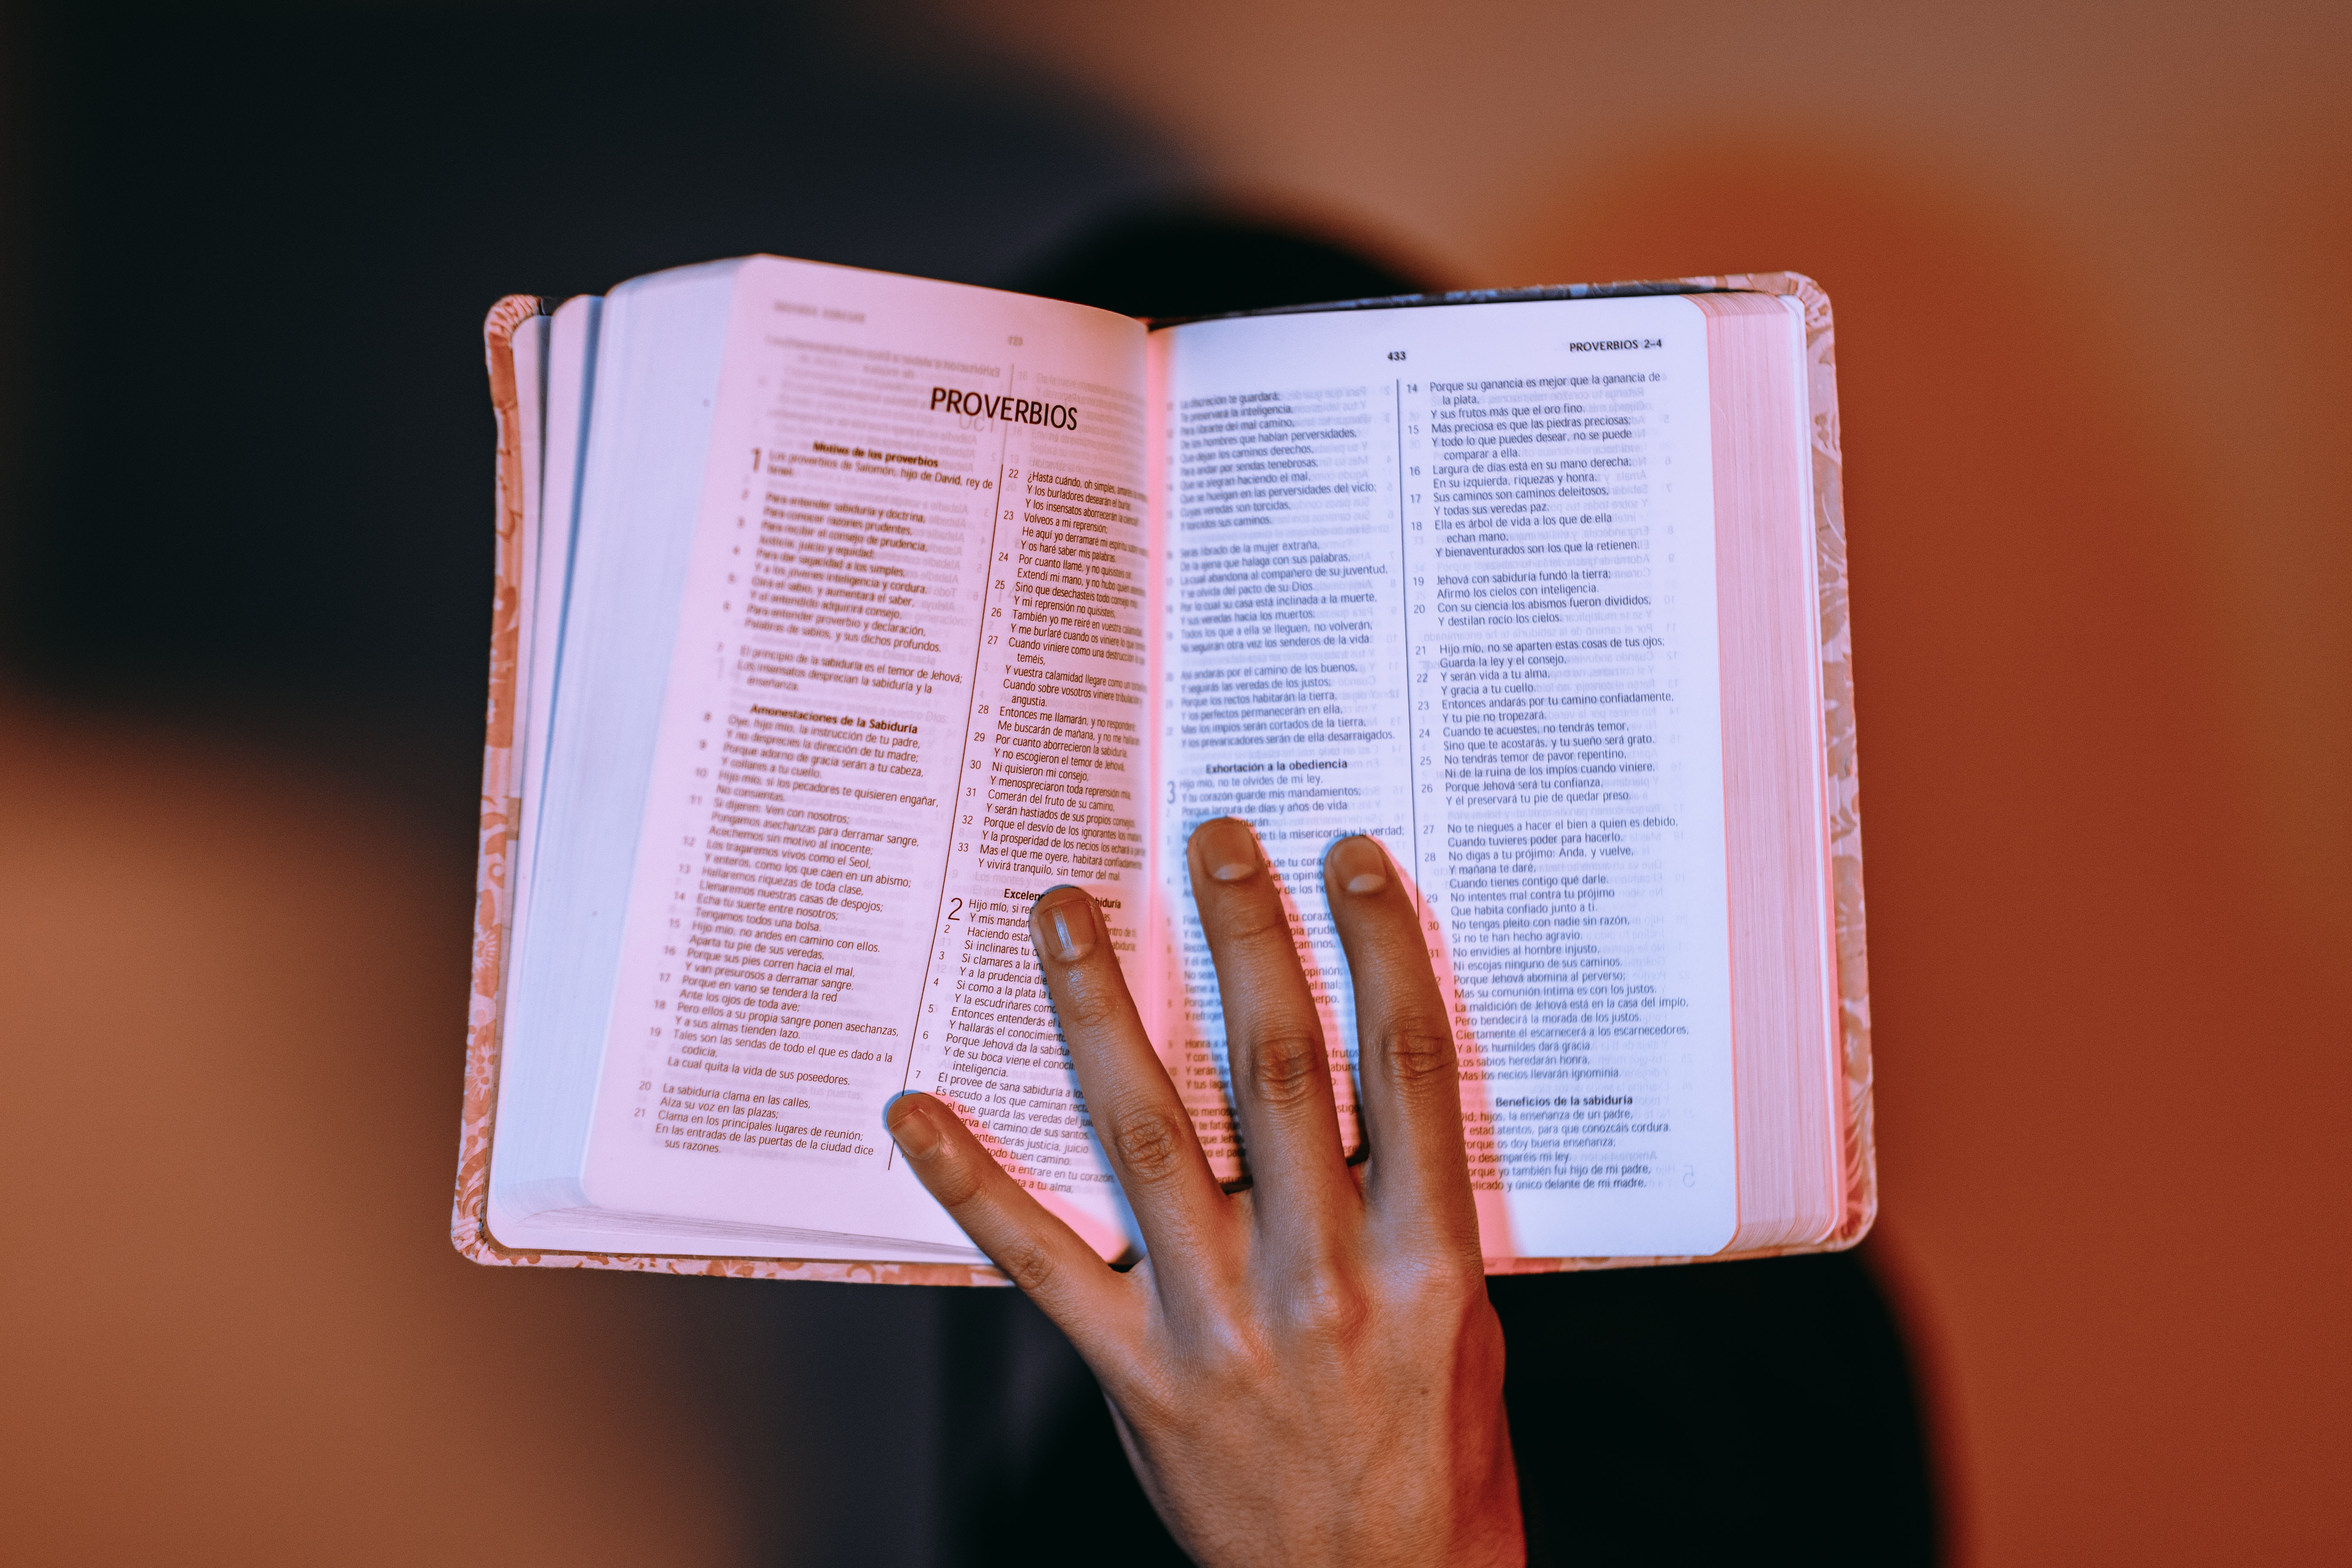
text, font, hand, finger, book, Material property, document, paper, nail